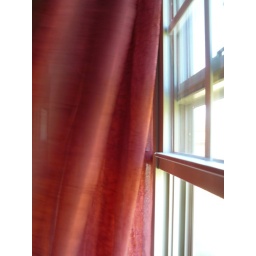
Currently 84 degrees and every window in my house is open. Unfortunately my a/c is out, but at least it's breezy.